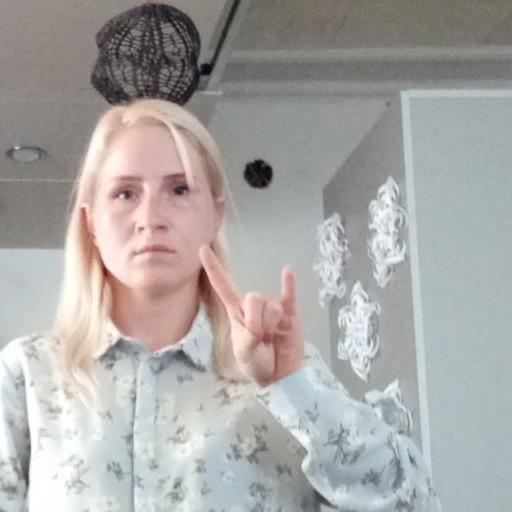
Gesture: rock